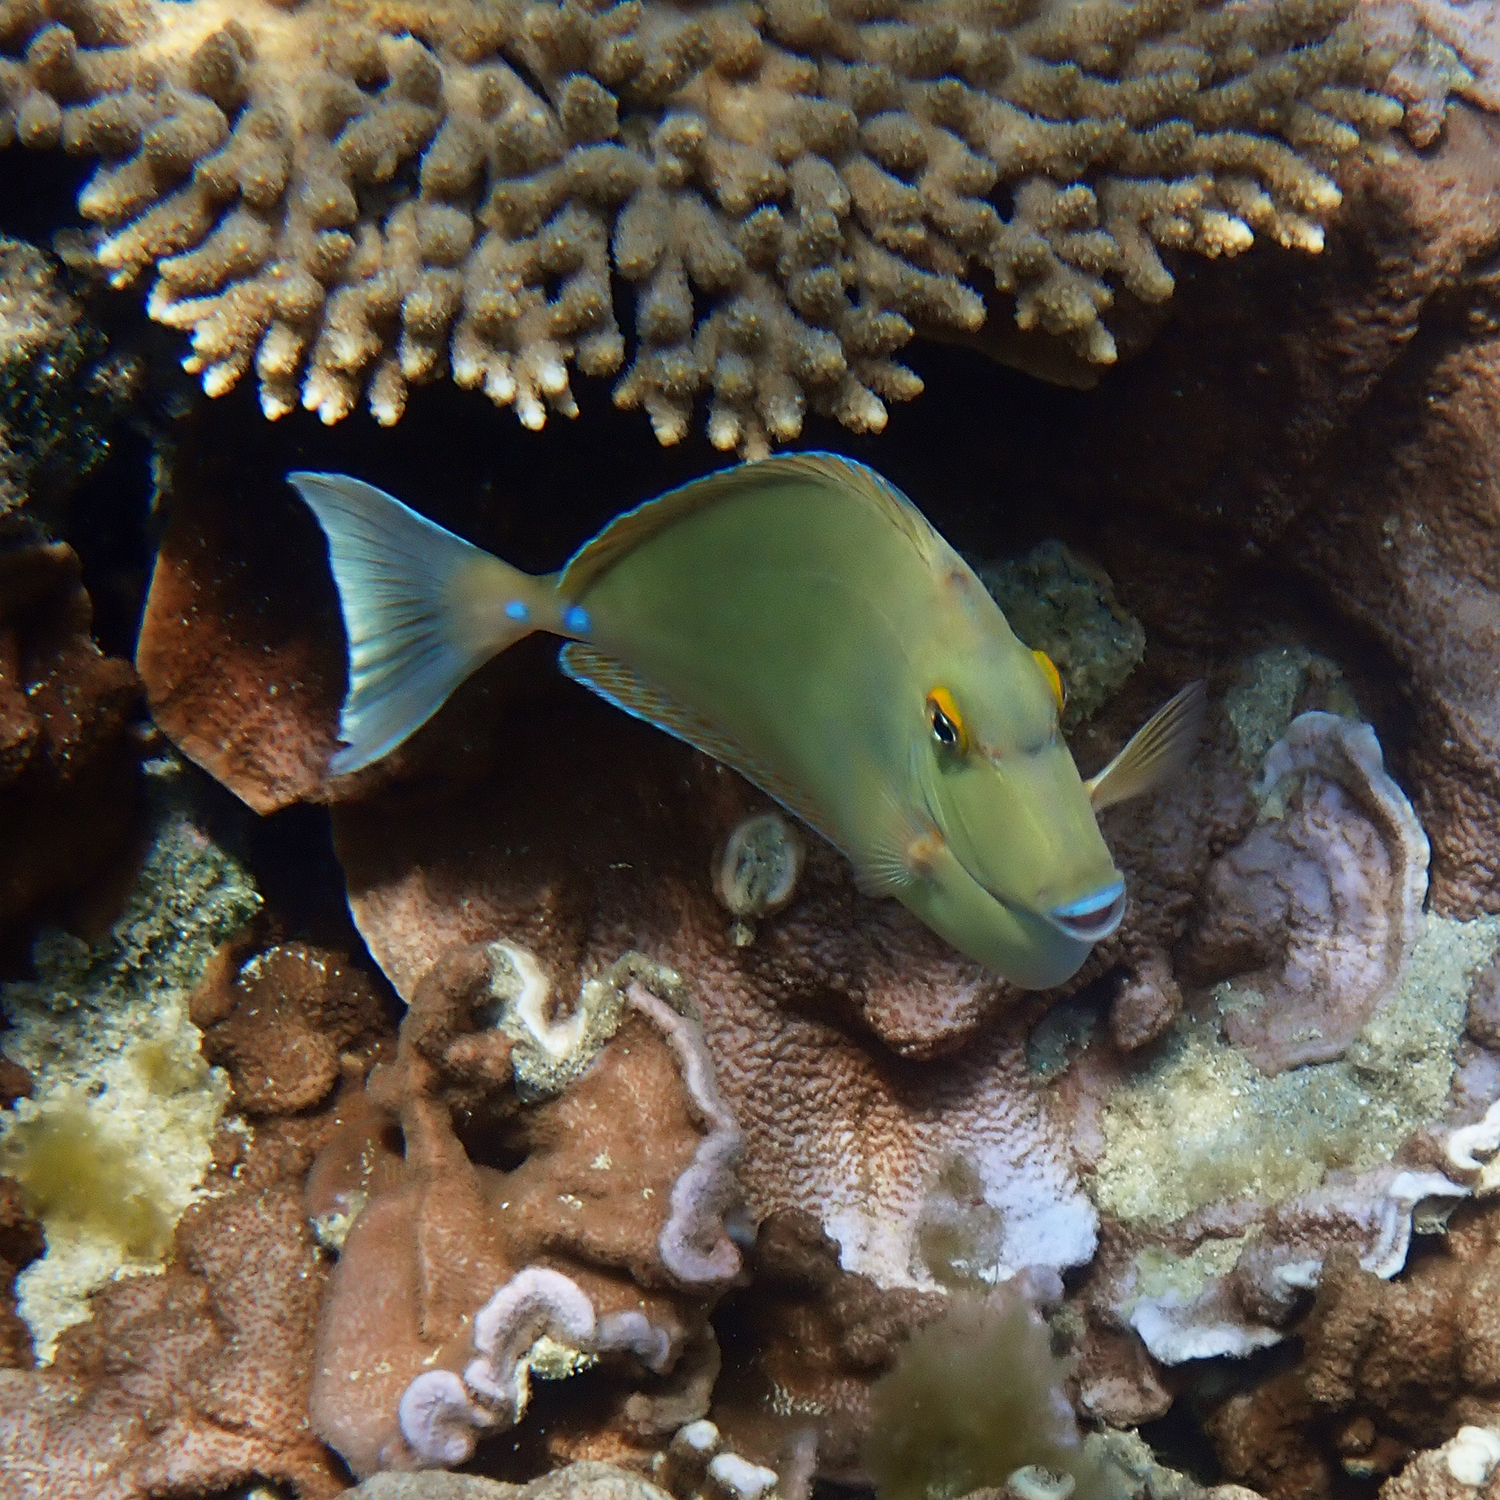
Naso unicornis (Bluespine Unicornfish)